Acorn Hall

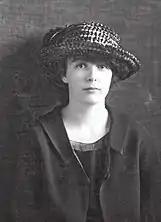
1925 photograph of Mary Crane Hone, who donated the property in 1971

Named for the two-centuries-old oak tree formerly standing on its property, Acorn Hall was built in 1853 by the Schermerhorn family as a simple four-room over four-room farmhouse. Following the death of Mrs. Schermerhorn in 1854, Dr. Schermerhorn put the house and its contents up for sale. It was purchased in 1857 by the Augustus Crane family of New York. The Cranes in 1860 had the house enlarged and remodeled in the then-fashionable Italianate Villa style.